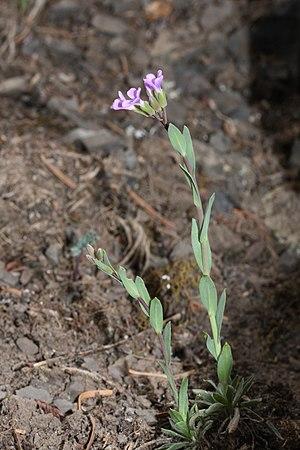
Arabis lyallii var. lyallii, Parc national Olympique.